Dominic Solanke

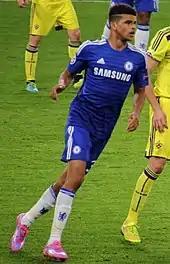
Solanke playing for Chelsea in 2014

Solanke signed his first professional contract with Chelsea in September 2014. Due to the injury of Diego Costa, Solanke was named on the bench for a Premier League match against Crystal Palace on 18 October 2014. Three days later, he made his first-team debut as a substitute for Oscar in the 73rd minute of a 6–0 win over NK Maribor in the UEFA Champions League. This made him the youngest player to debut in the UEFA Champions League for Chelsea.